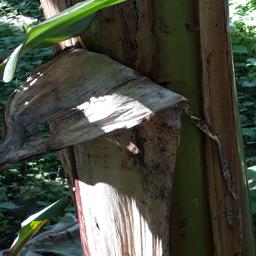
Label: BACTERIAL SOFT ROT